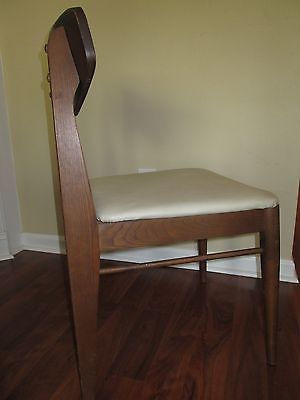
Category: chair